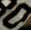
Number: 0